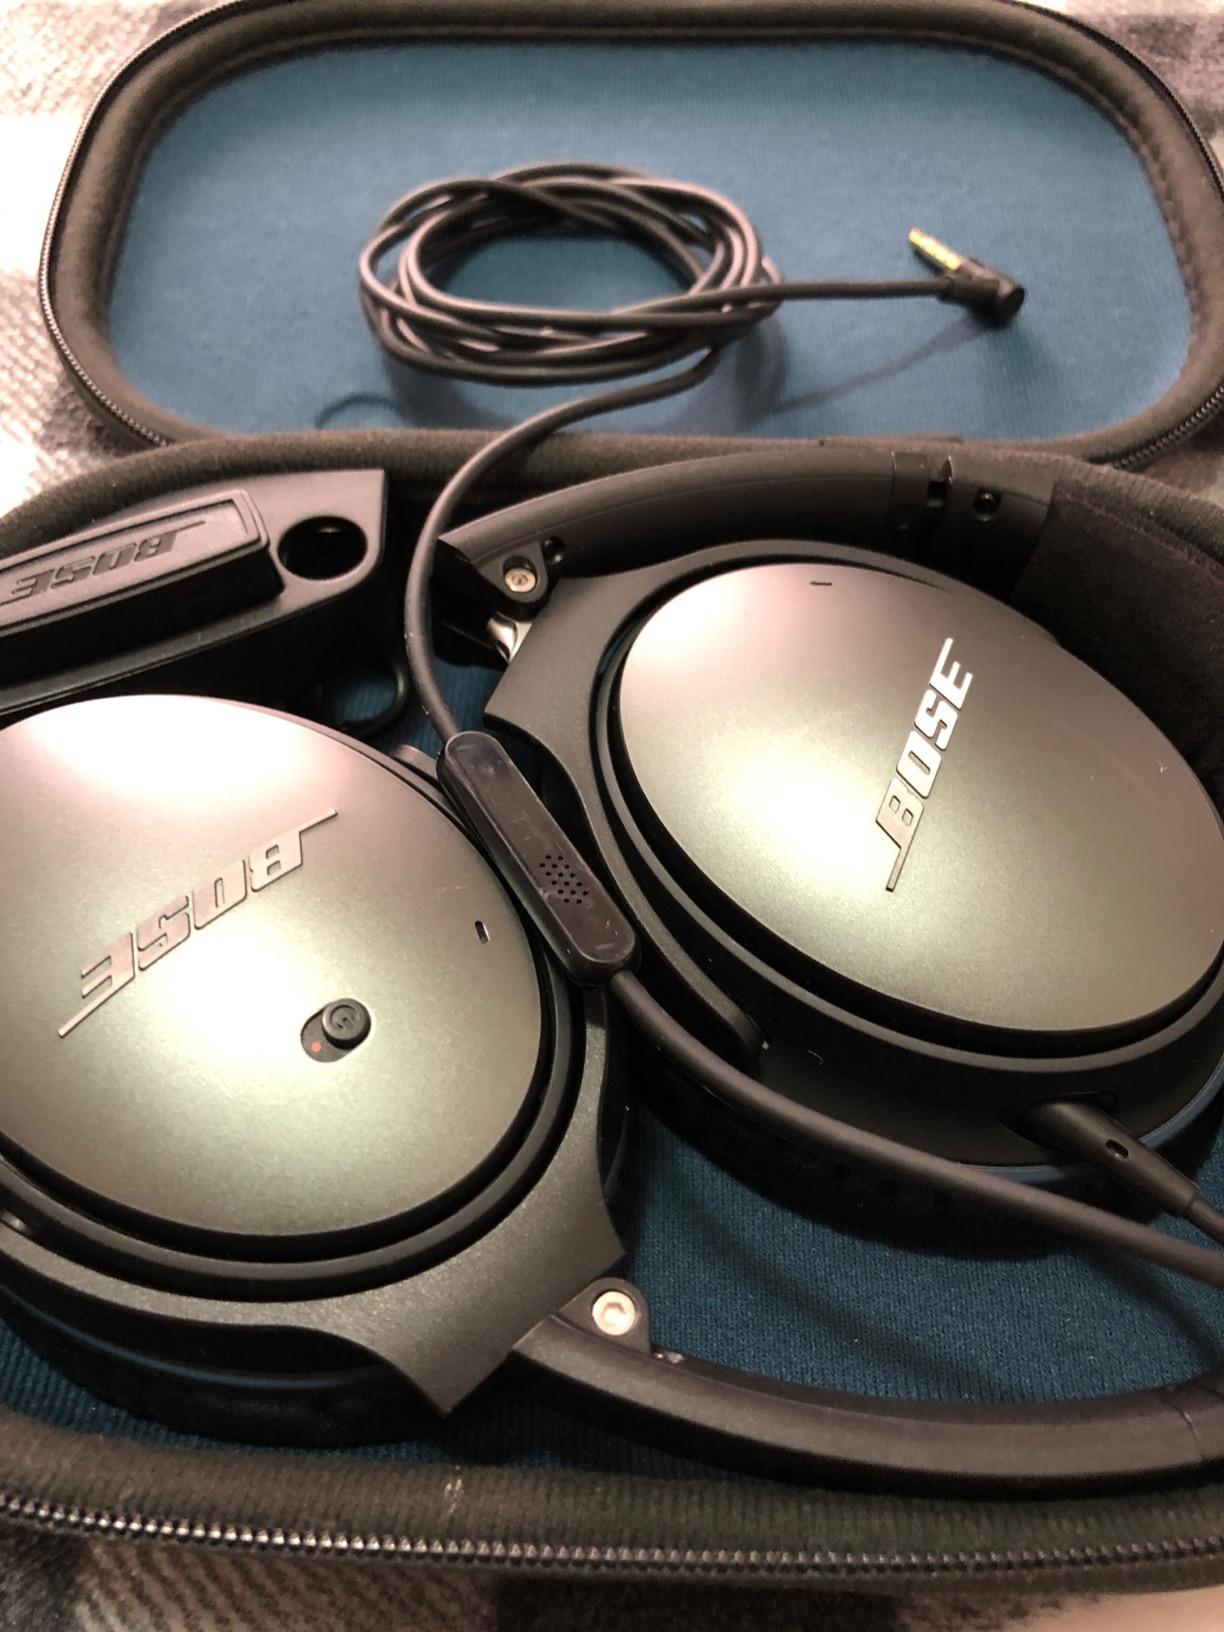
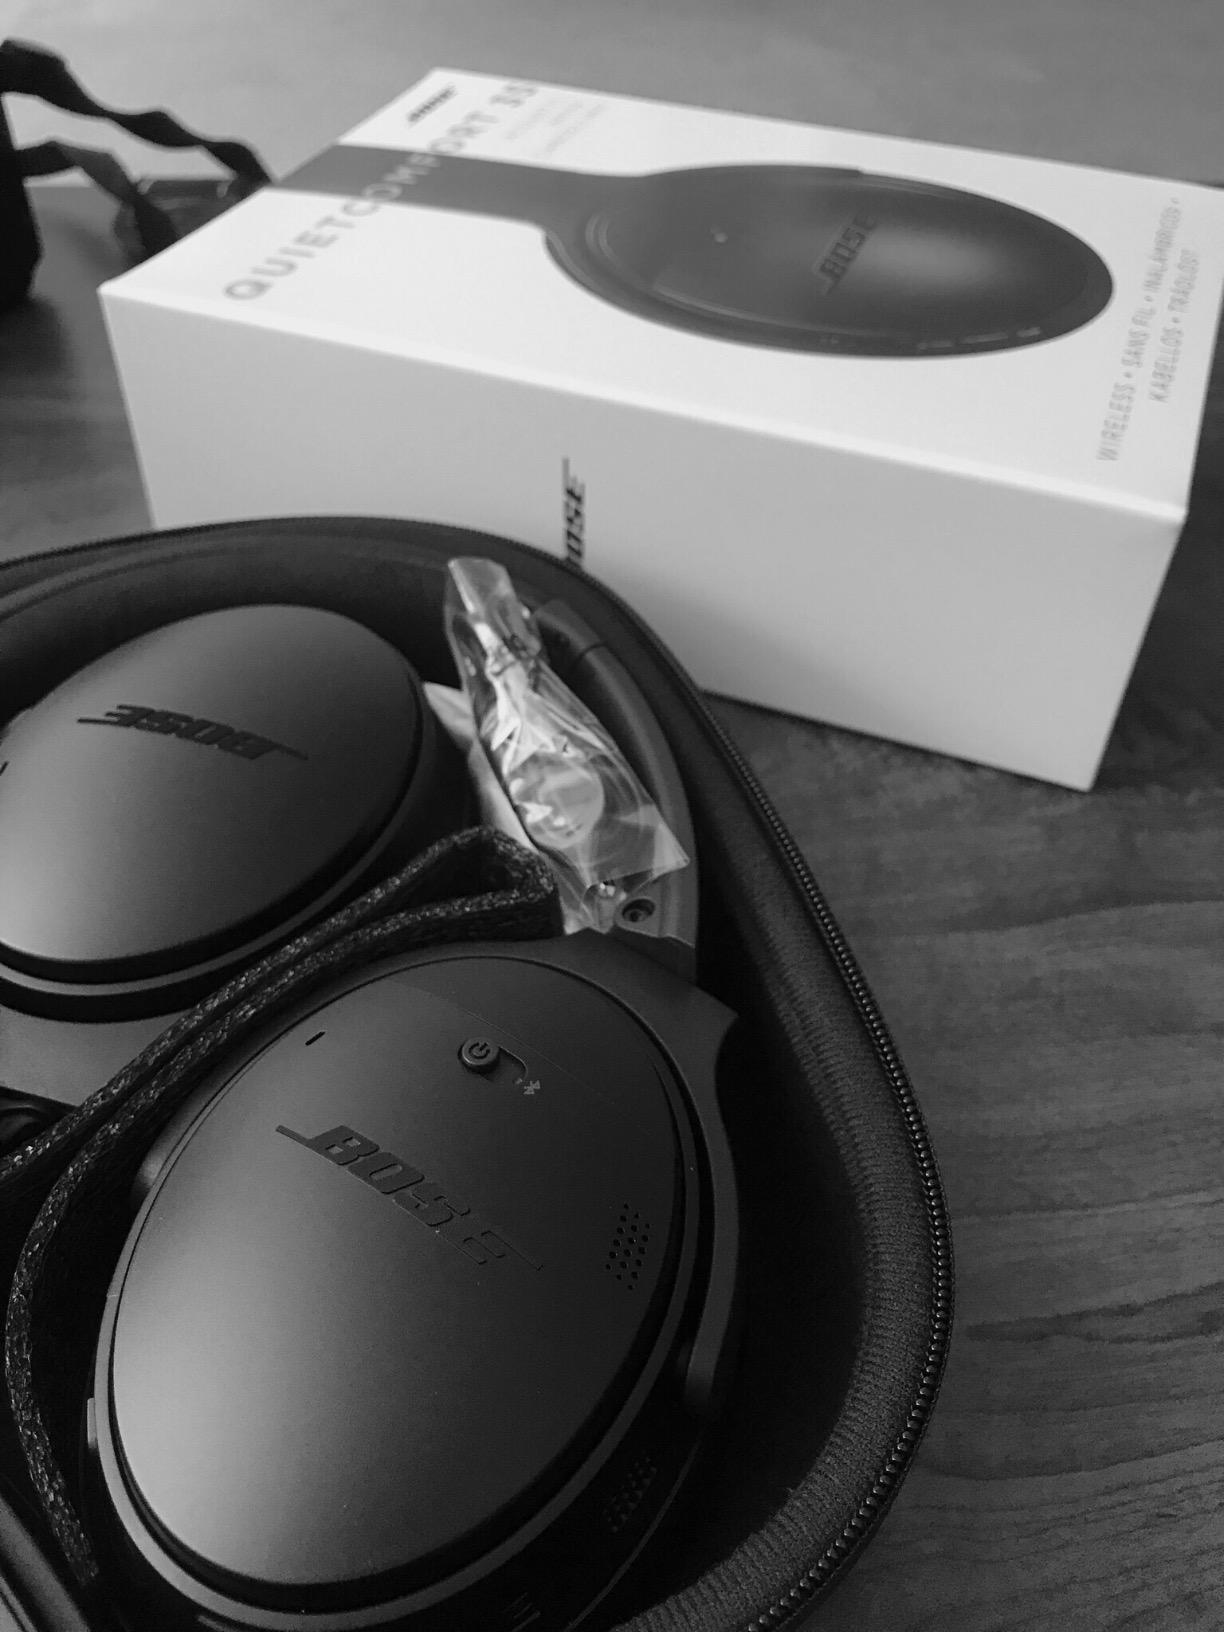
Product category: headphones
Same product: no